Albert Pike Recreation Area

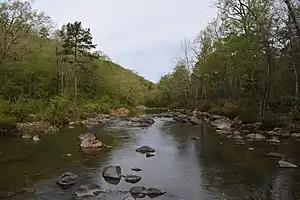
Little Missouri River in Albert Pike Recreation Area

Albert Pike Recreation Area is a recreational area located in the Ouachita National Forest about 6 miles north of Langley, Arkansas, in southern Montgomery County, featuring swimming and camping areas on the Little Missouri River.